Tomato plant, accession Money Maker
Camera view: bottom (45 deg); turntable rotation: 0 degrees
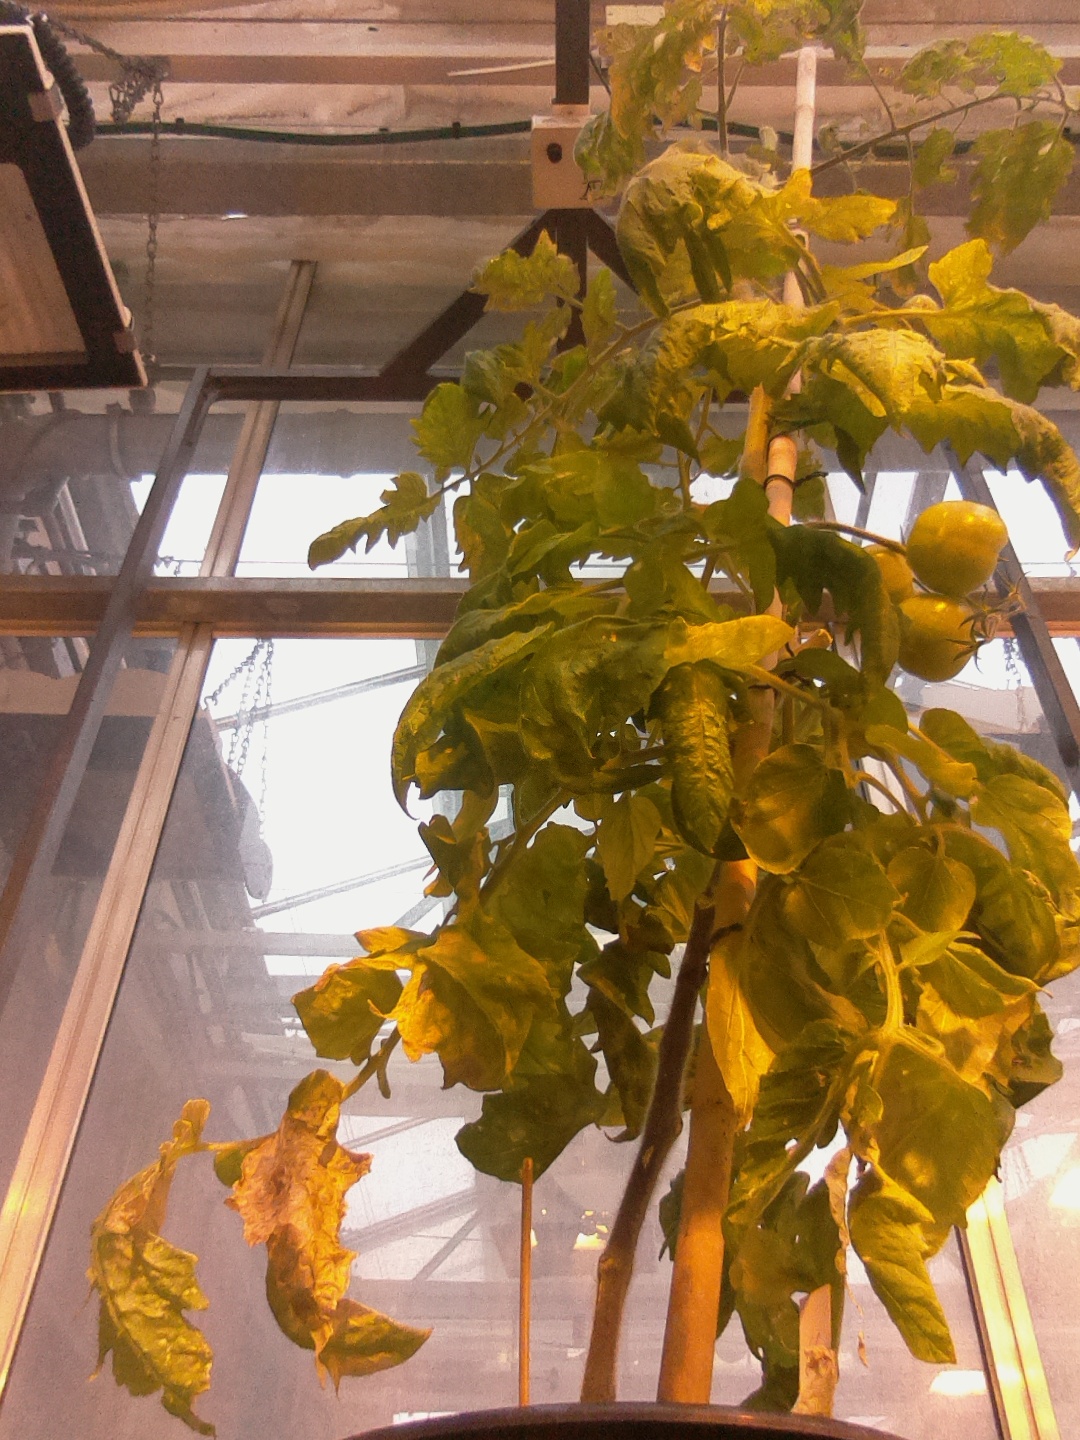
BBCH growth stage 80: fruits start showing typical ripe color (orange -> red)